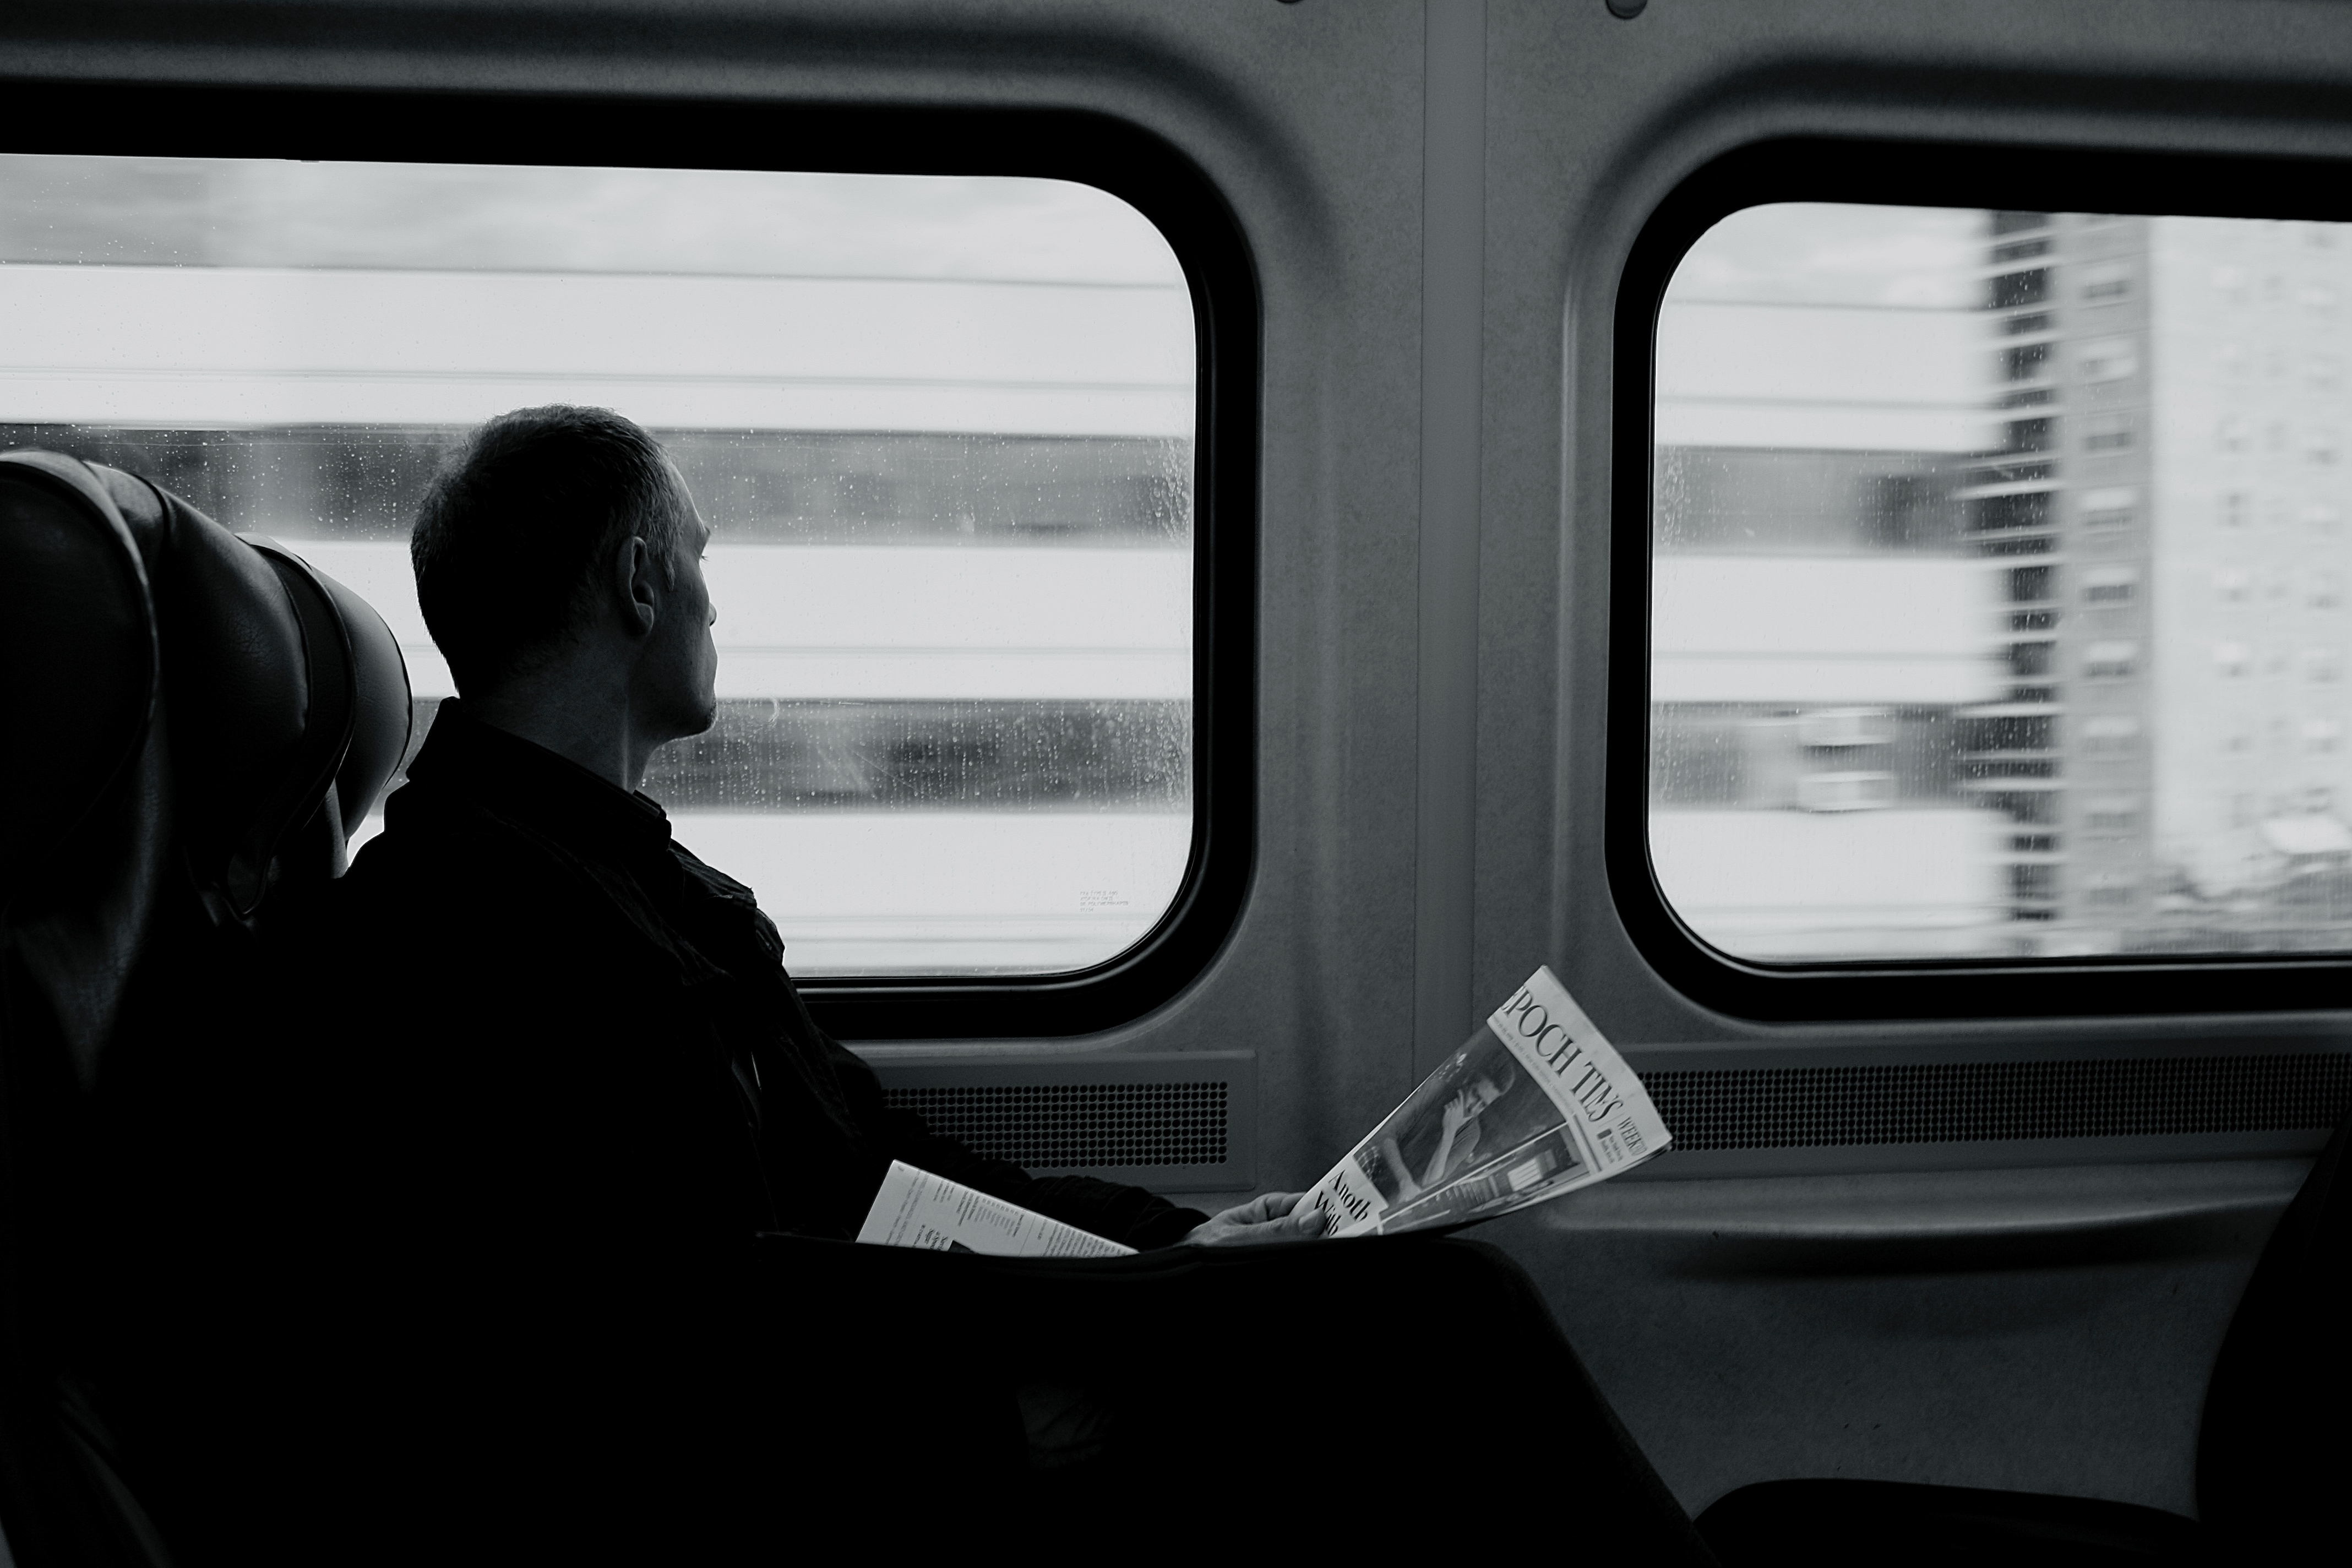
person, light, black and white, window, driving, transportation, transport, newspaper, black, monochrome, monochrome photography